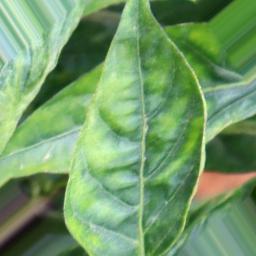
Label: mites_and_trips